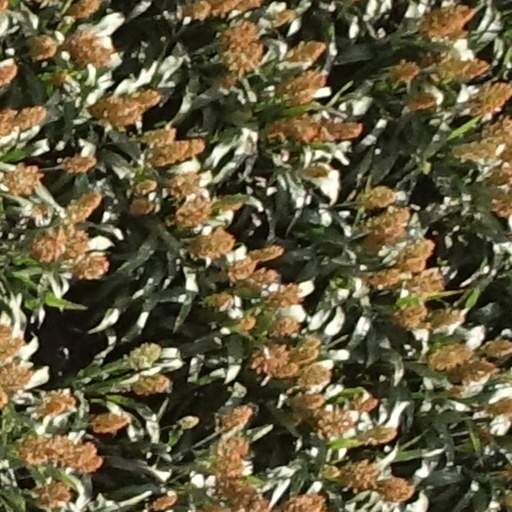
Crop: sorghum